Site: brandenburg
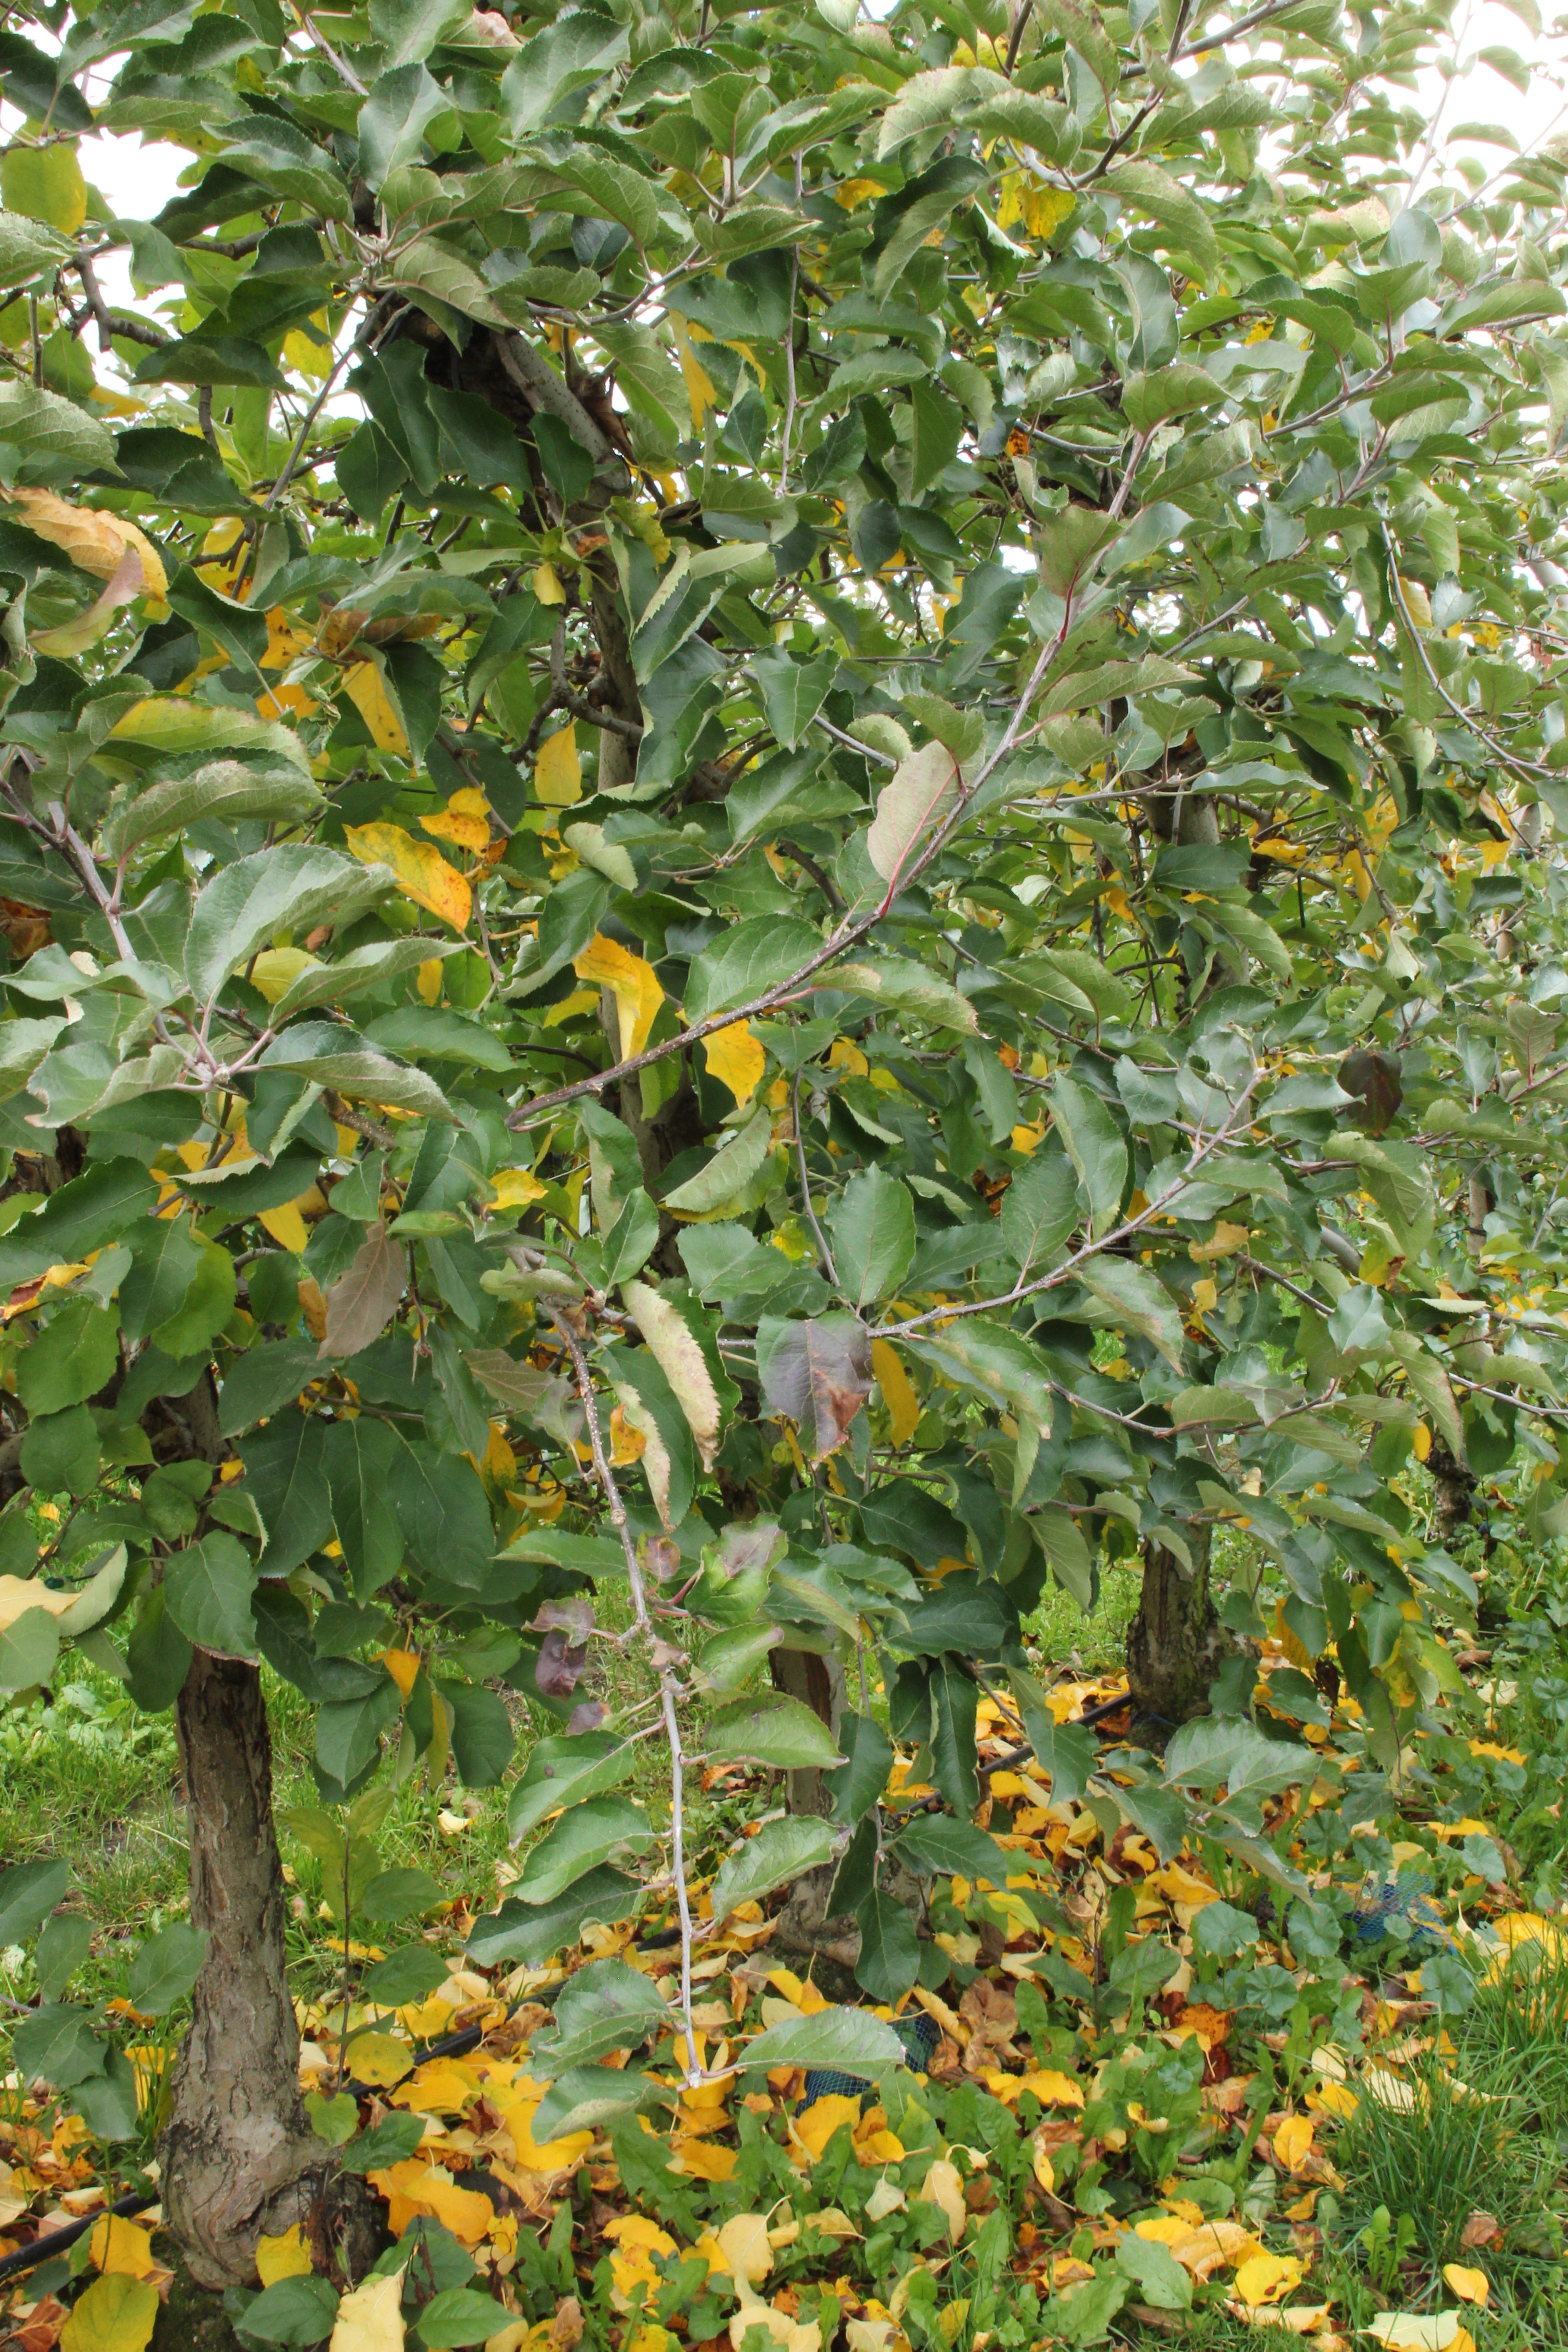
Growth stage (BBCH 91): Senescence, beginning of dormancy